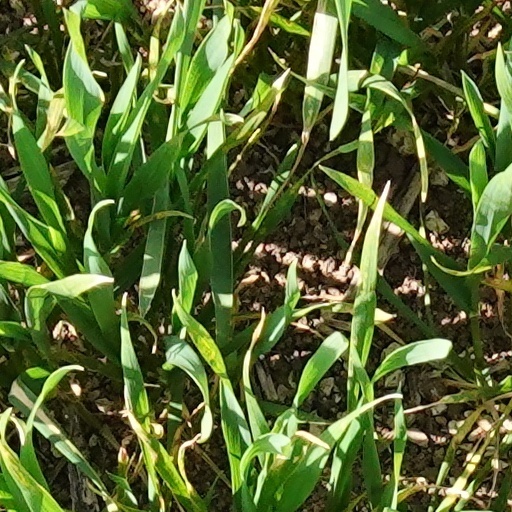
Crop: wheat